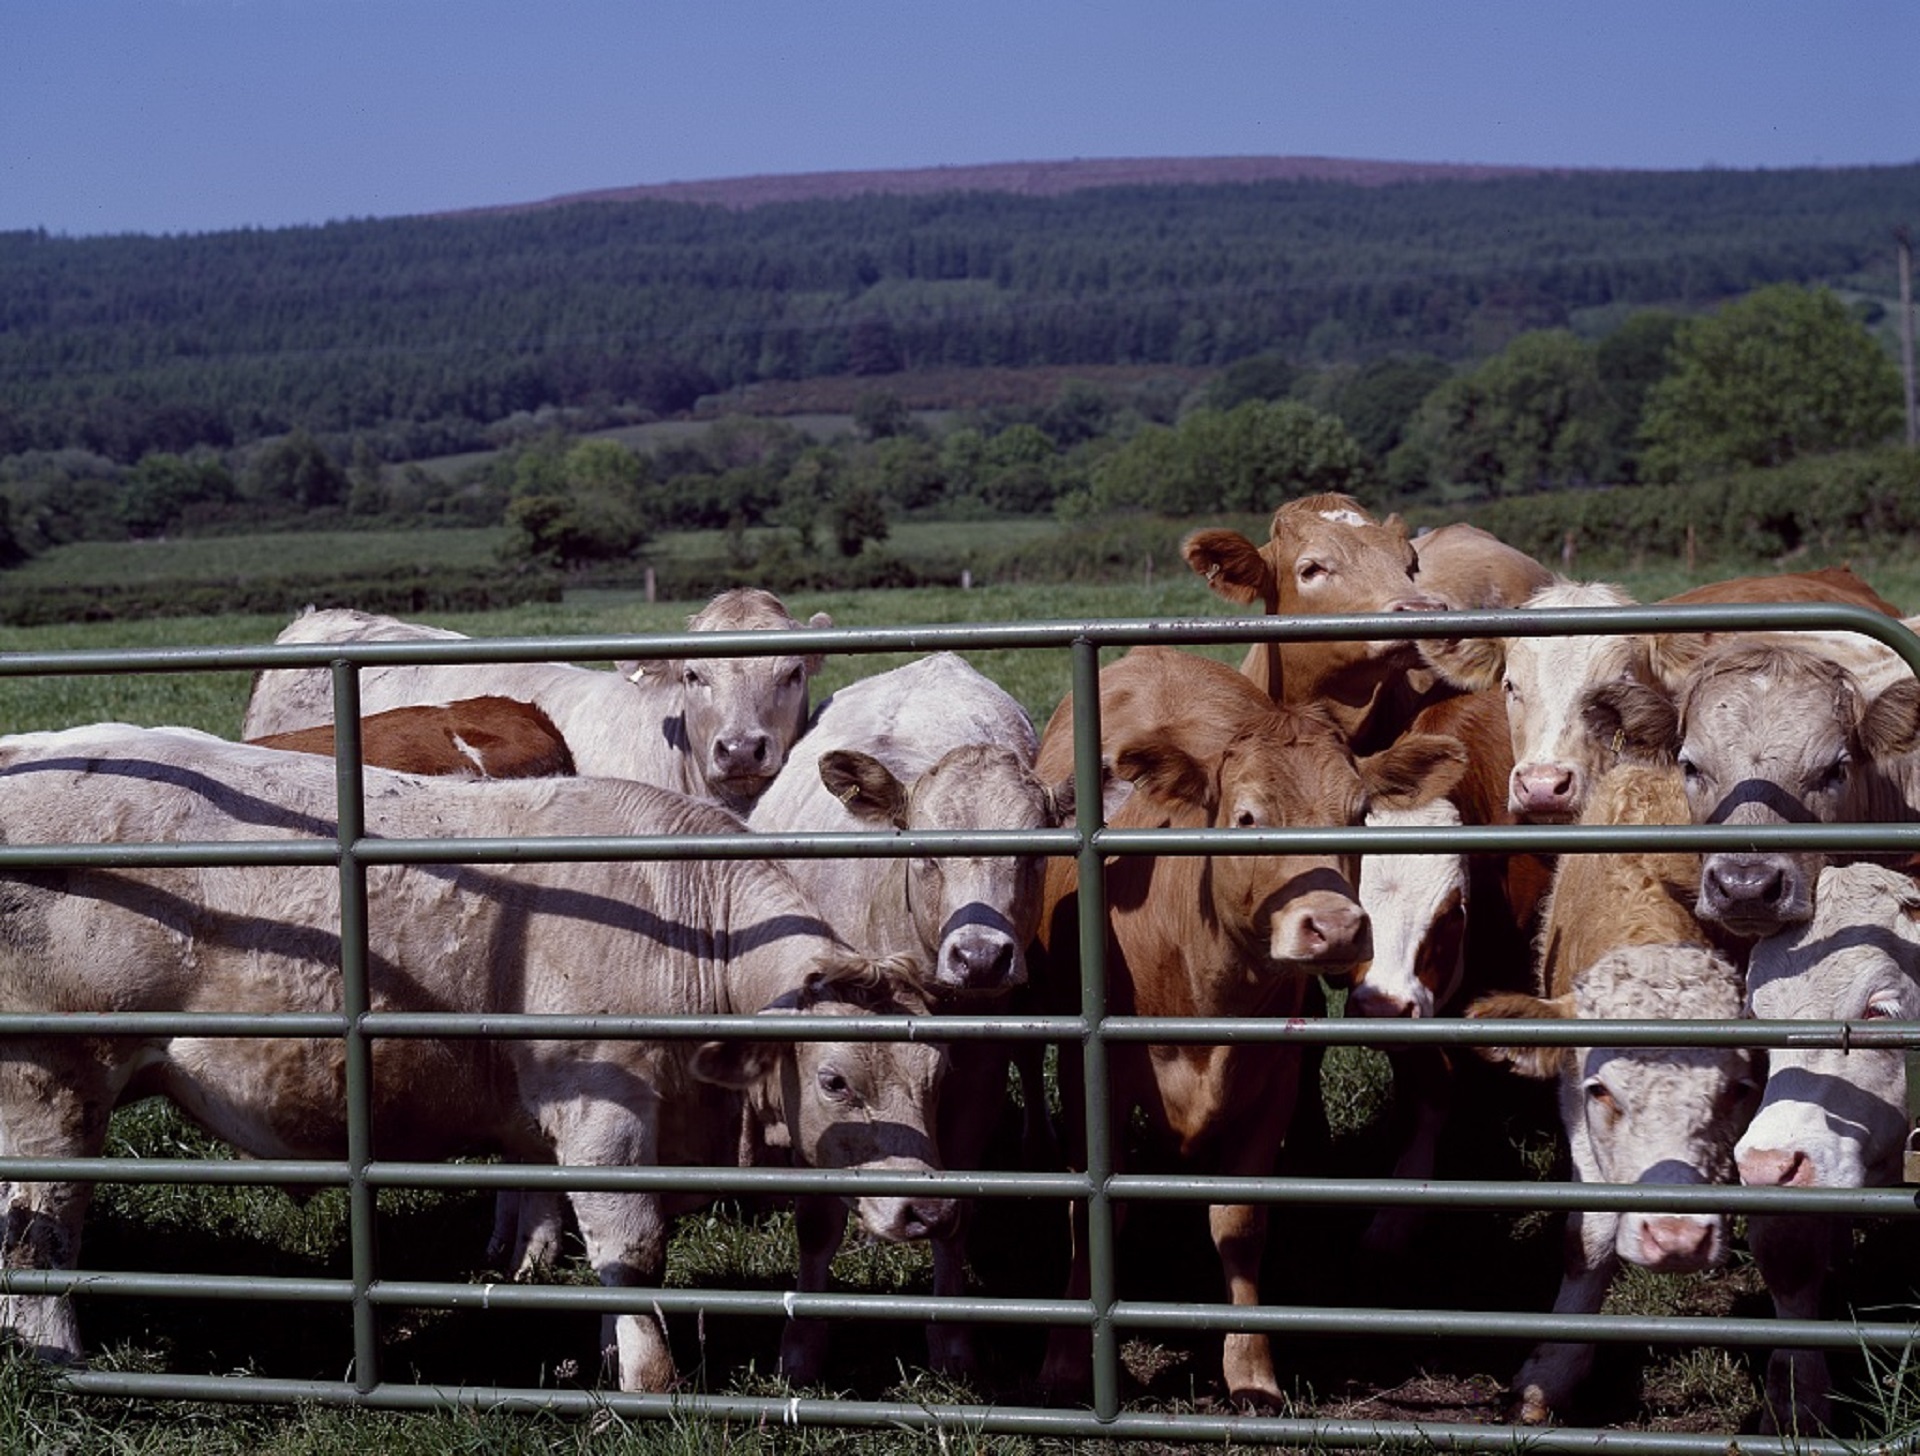
farm, country, cattle, herd, farming, pasture, grazing, livestock, ranch, horse, mammal, agriculture, gate, bovine, animals, mare, western, rural area, dairy cow, farm rural, cattle like mammal, horse like mammal